Töölö Hospital

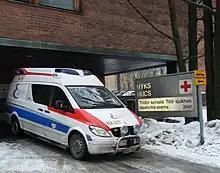
An Esperi Care ambulance in front of the trauma station of the Töölö Hospital.

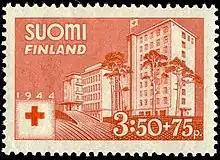
In 1944 the Finnish post office and the Finnish Red Cross published a series of stamps. One of them shows the Finnish Red Cross hospital, acting as Military Hospital 54 at the time. The hospital is now known as the Töölö Hospital.

The Töölö Hospital was a hospital in Taka-Töölö, Helsinki, Finland, belonging to the Helsinki University Central Hospital. It had special departments for plastic surgery, orthopedic surgery and traumatology, hand surgery and neurosurgery. The hospital had a 24-hour policlinic receiving trauma patients from the Helsinki capital area and occasionally from the entire region of Southern Finland. Patients usually arrived at the policlinic on a medical note. The policlinic treated about 18 thousand patients per year. The hospital also hosted the cleft lip and cleft palate centre HUSUKE, containing research and care for cleft lips and cleft palates as well as the department for care of mouth and jaw diseases. The Töölö Hospital also had its own X-ray facility and laboratory.